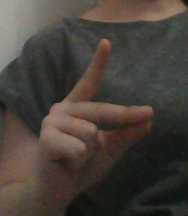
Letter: ta